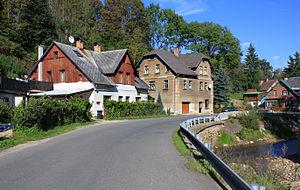
Nová Ves est une commune du district et de la région de Liberec, en Tchéquie. Sa population s'élevait à 852 habitants en 2018.